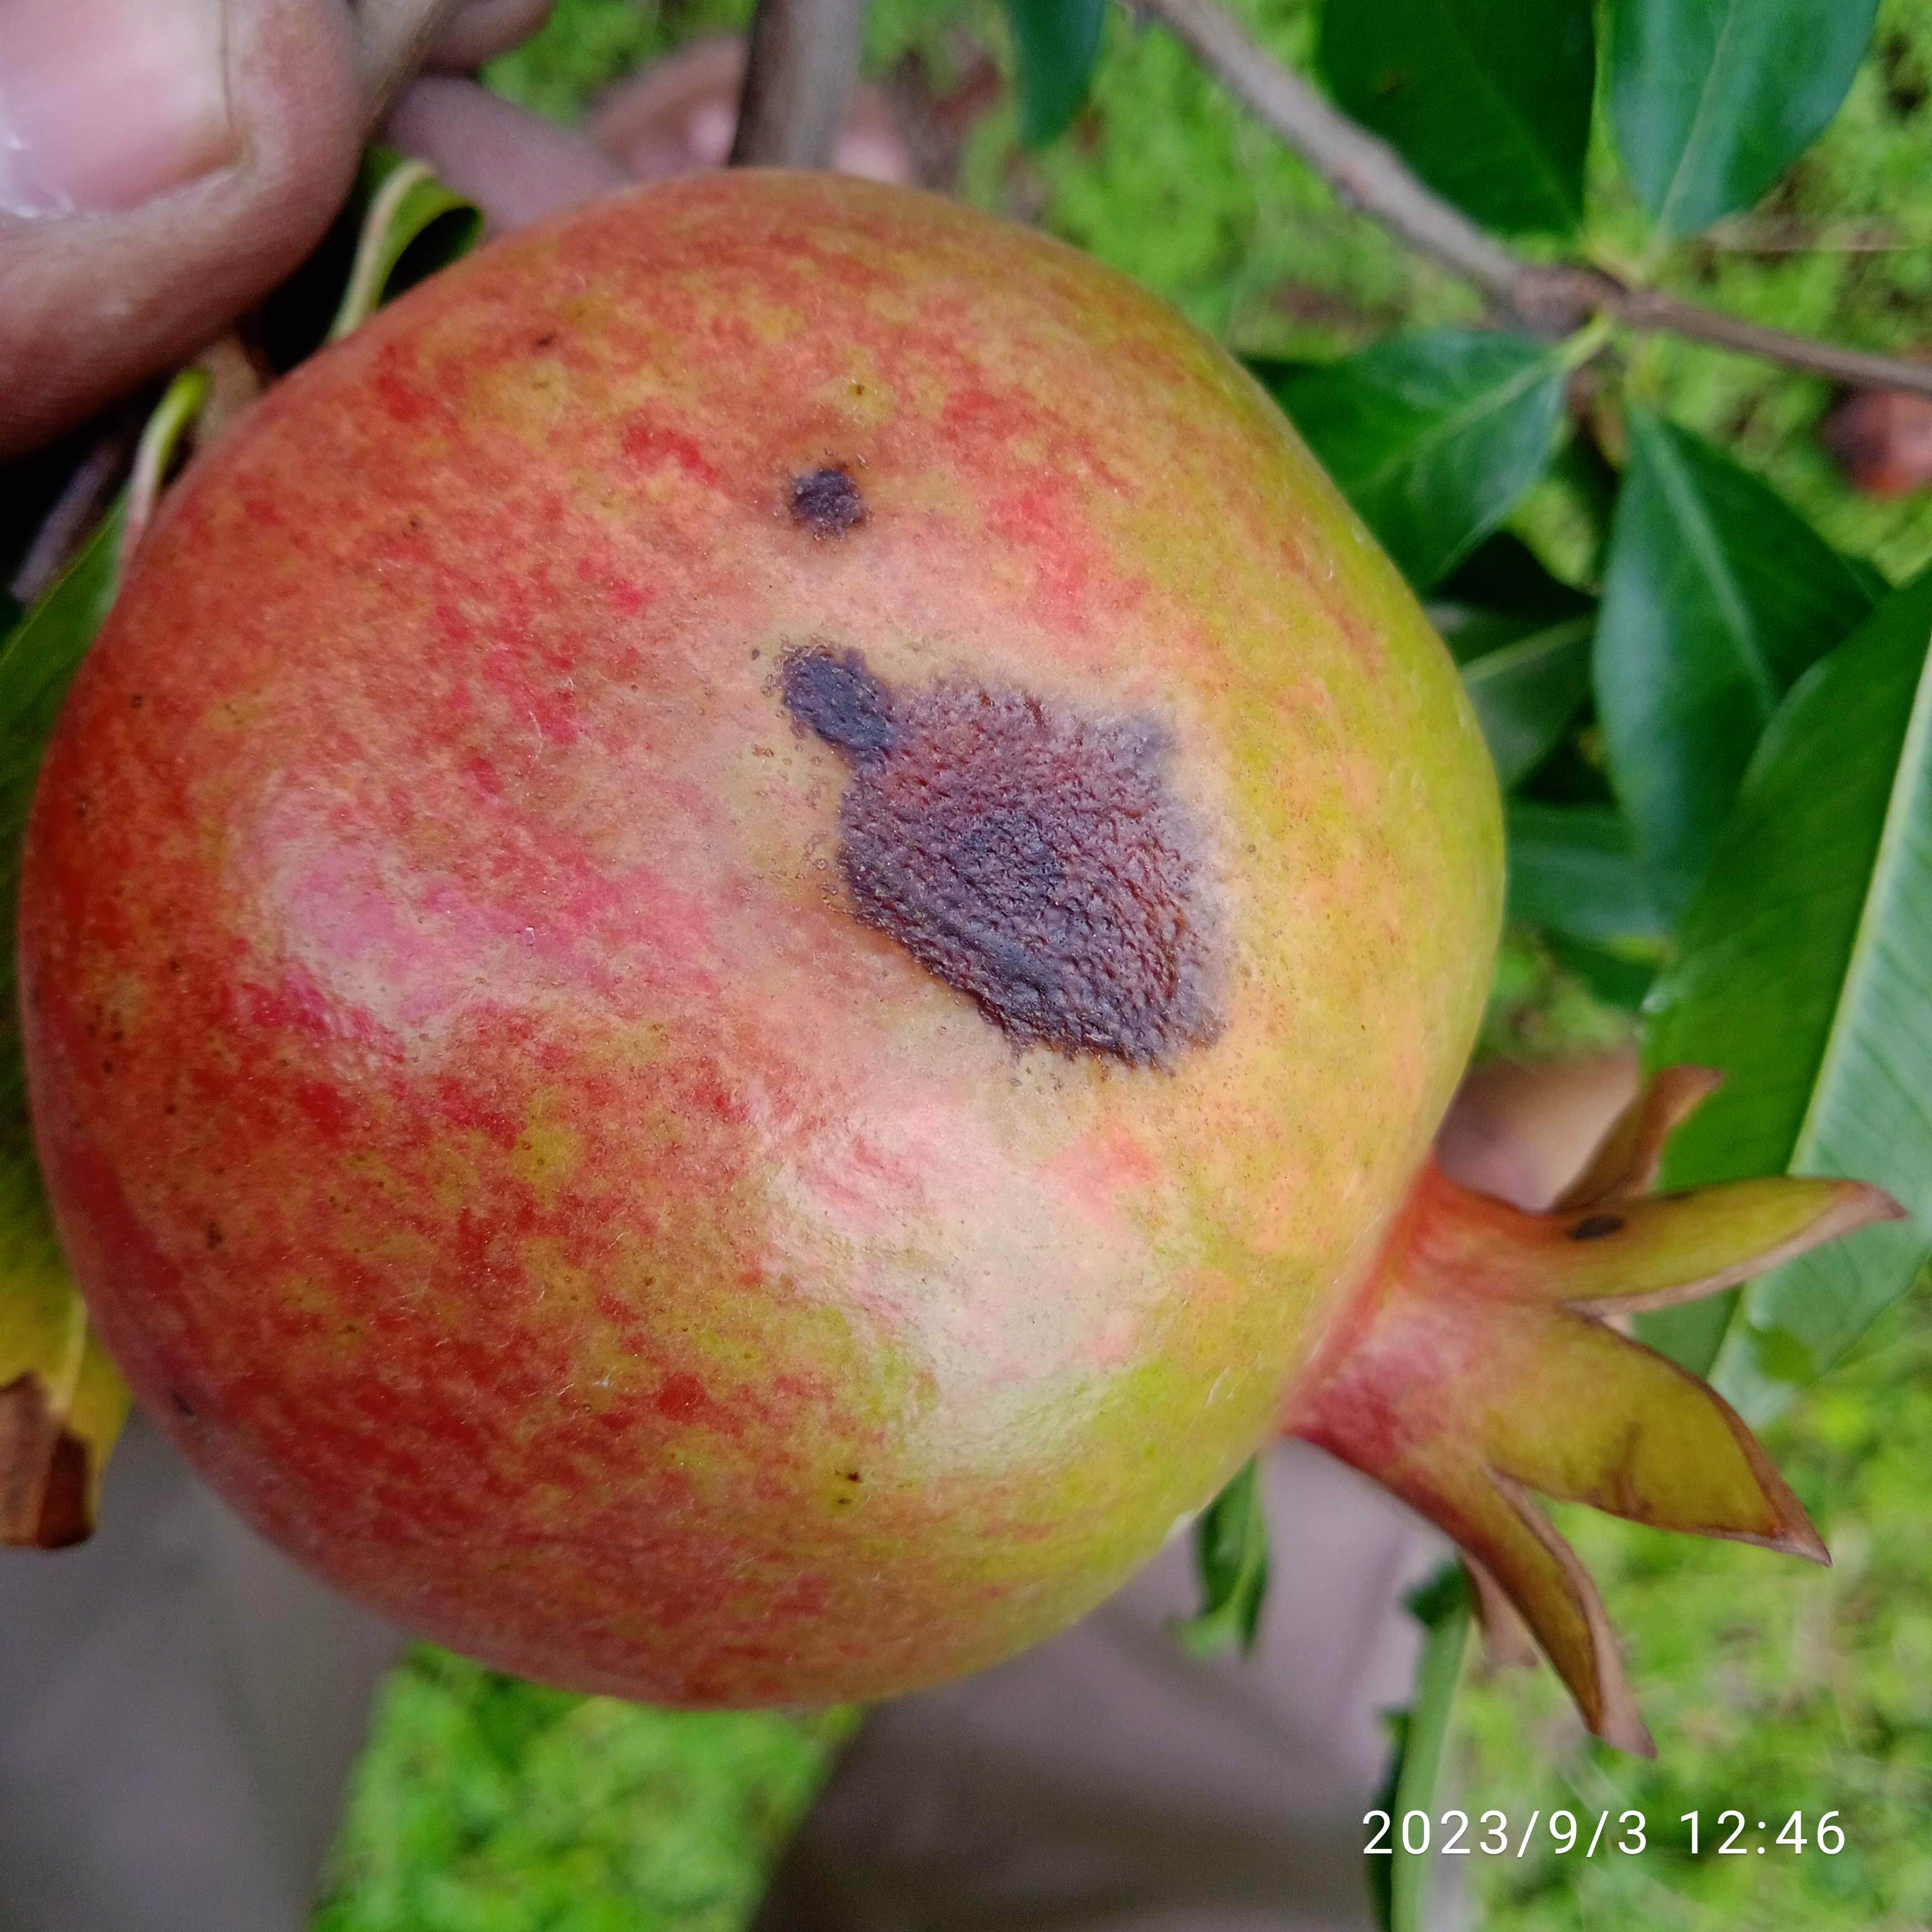
Label: Anthracnose